Stahl House

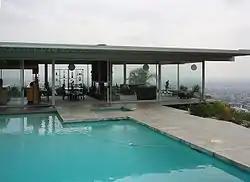
The Stahl House in 2005

The Stahl House (also known as Case Study House #22) is a modernist-styled house designed by architect Pierre Koenig in the Hollywood Hills section of Los Angeles, California, which is known as a frequent set location in American films. Photographic and anecdotal evidence shows that the architect's client, Buck Stahl, provided the inspiration for the overall cantilevered structure. In 2013 it was listed on the National Register of Historic Places.